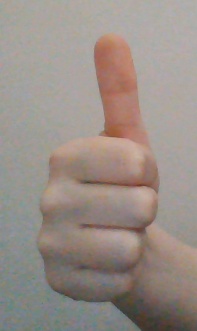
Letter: aleff